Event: Nepal Earthquake
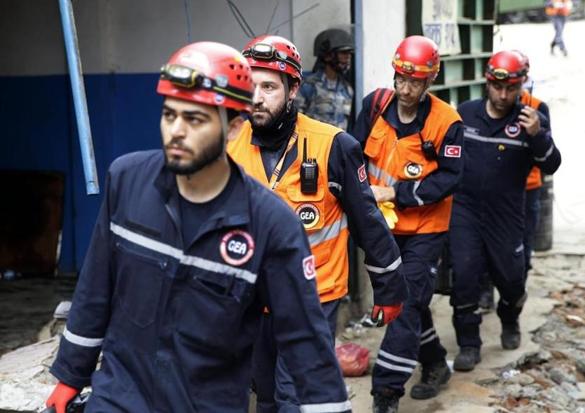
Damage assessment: no_damage